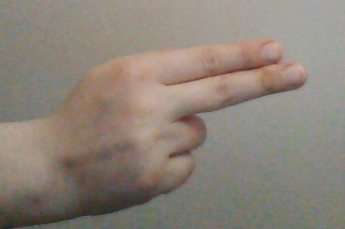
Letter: ain